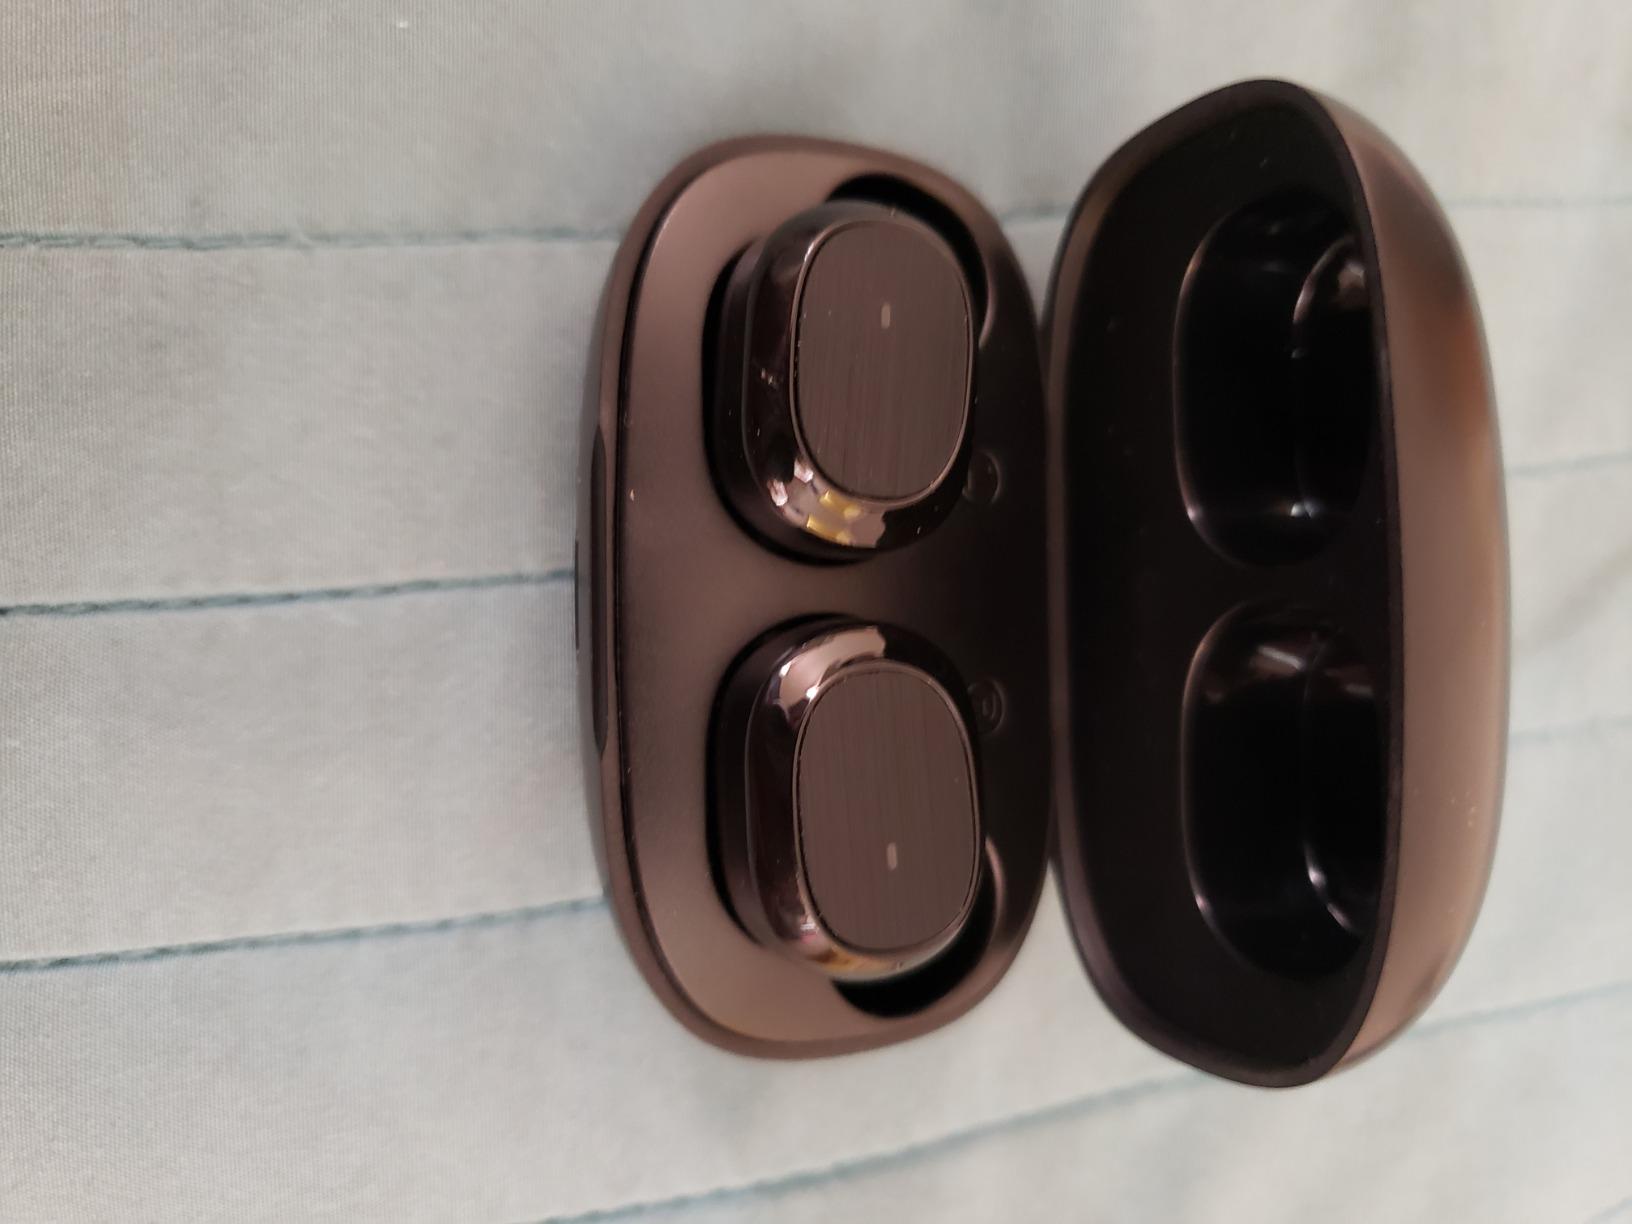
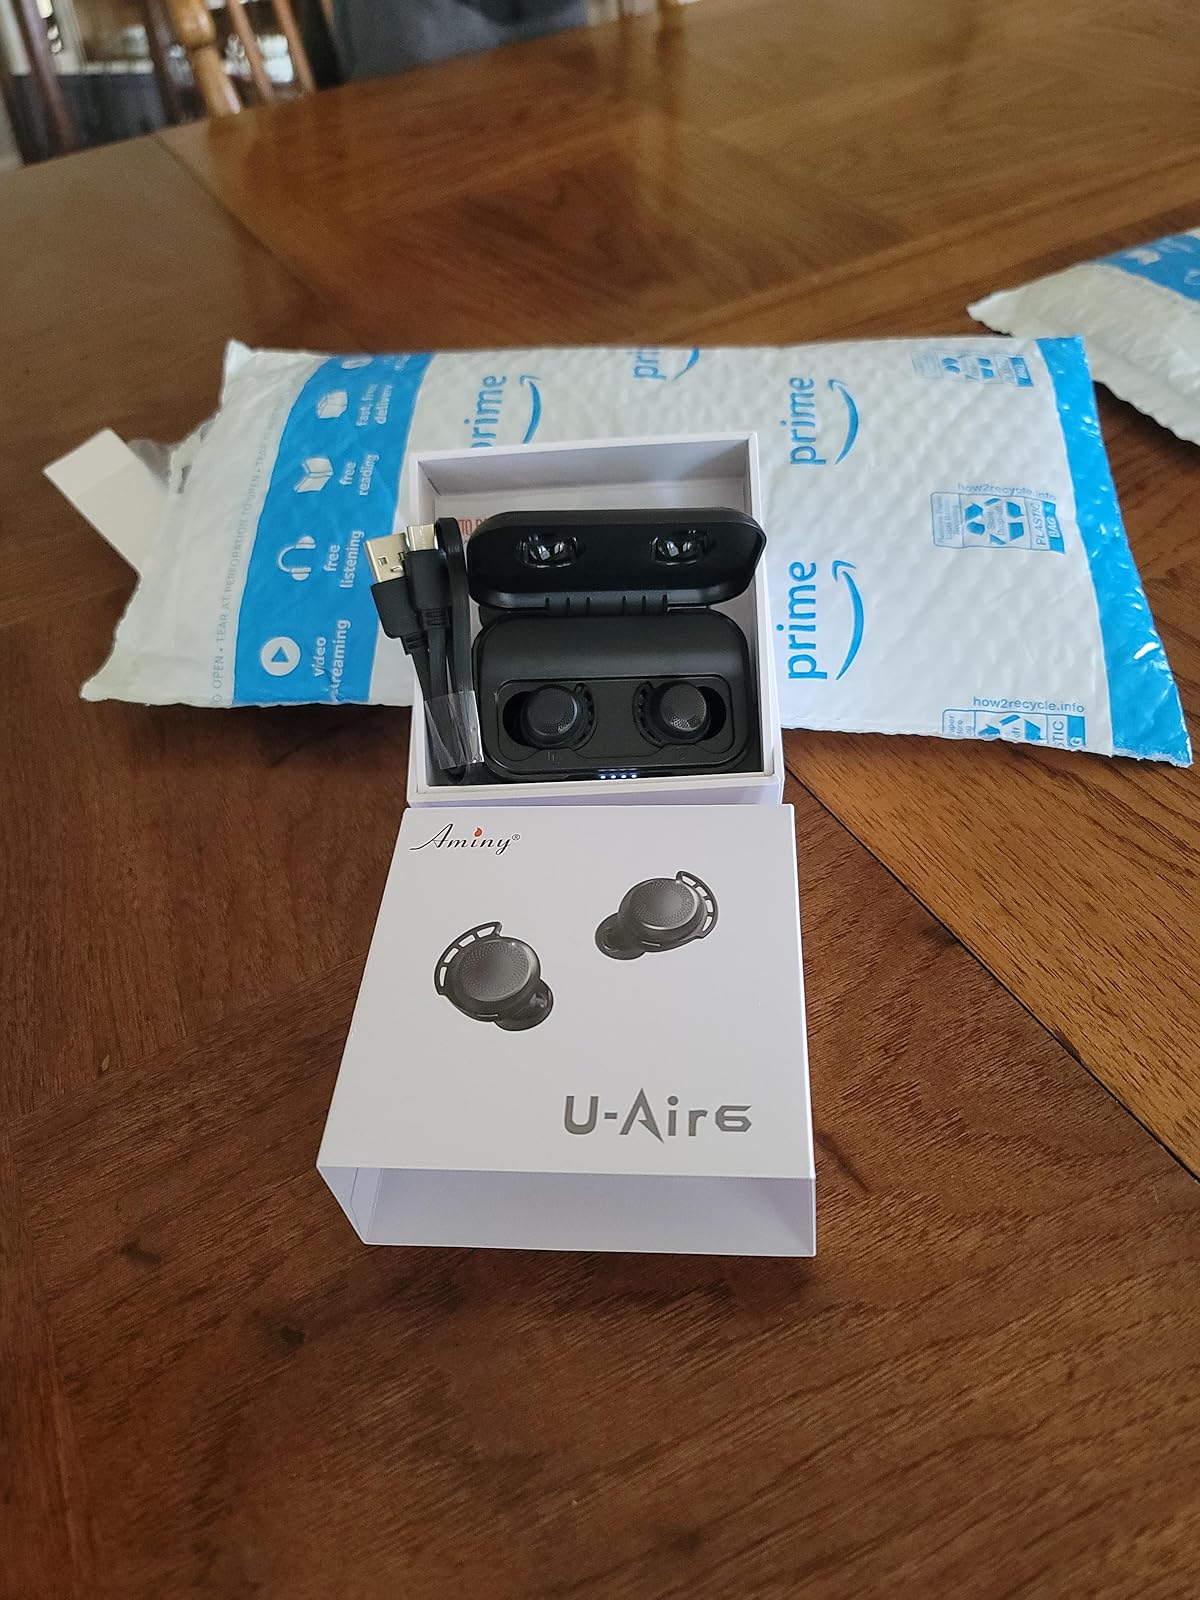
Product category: earbuds
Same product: no